World Series of Darts

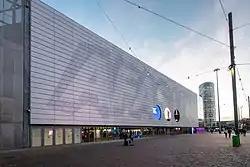
The AFAS Live in Amsterdam, the venue for the World Series of Darts Finals

In 2020, a new tournament, the Nordic Darts Masters, was due to take place in Copenhagen, Denmark. It was also confirmed that Salzburg, Austria would replace Amsterdam as the host of the World Series Finals. The Australian events were supposed to move to Wollongong and Townsville. However, all 2020 World Series events were cancelled due to the COVID-19 pandemic, with only the 2020 World Series of Darts Finals taking place.